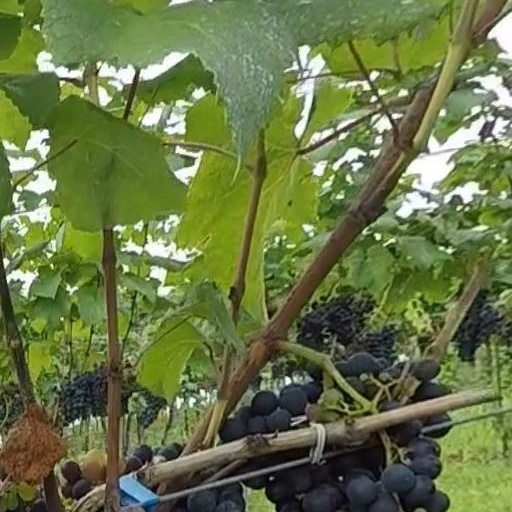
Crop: grape